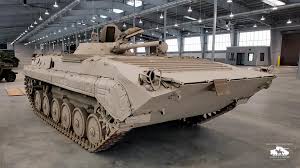
Label: BMP